Frémontiers

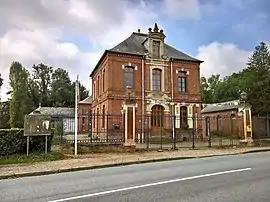
The town hall in Frémontiers

Frémontiers (Picard: "Frémontyi") is a commune in the Somme department in Hauts-de-France in northern France.